Child safety seat

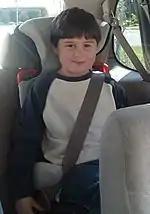
Child in a booster seat

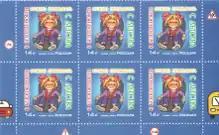
Child safety postage stamp of Russia showing a child safety seat

Booster seats are recommended for children until they are big enough to properly use a seat belt. Seat belts are engineered for adults, and are thus too big for small children. In the United States, for children under the age of 4 and/or under , a seat with a 5-point harness is suggested instead of a booster seat.